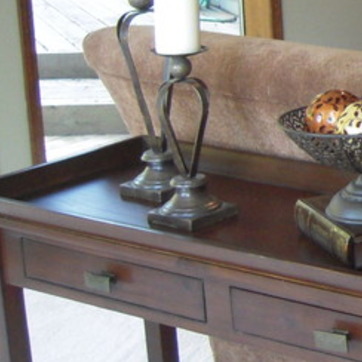
Material: metal